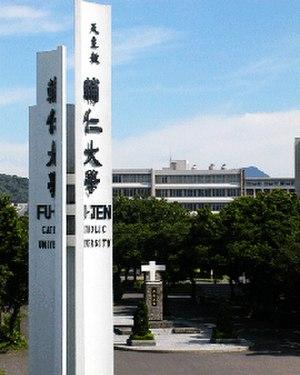
L'université catholique Fu-Jen est implantée à Hsinchuang dans le comté de Taipei à Taïwan. Fondée en 1925 à Pékin par des bénédictins américains, elle renait en 1961 à Taiwan et est gérée conjointement par la conférence épiscopale catholique de Taiwan, la Compagnie de Jésus et la Société du Verbe-Divin.